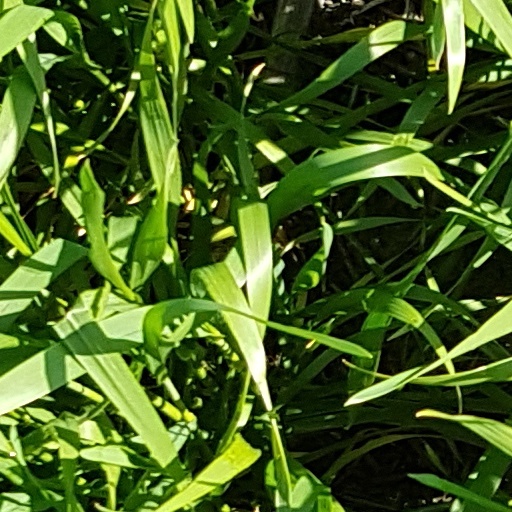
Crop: wheat